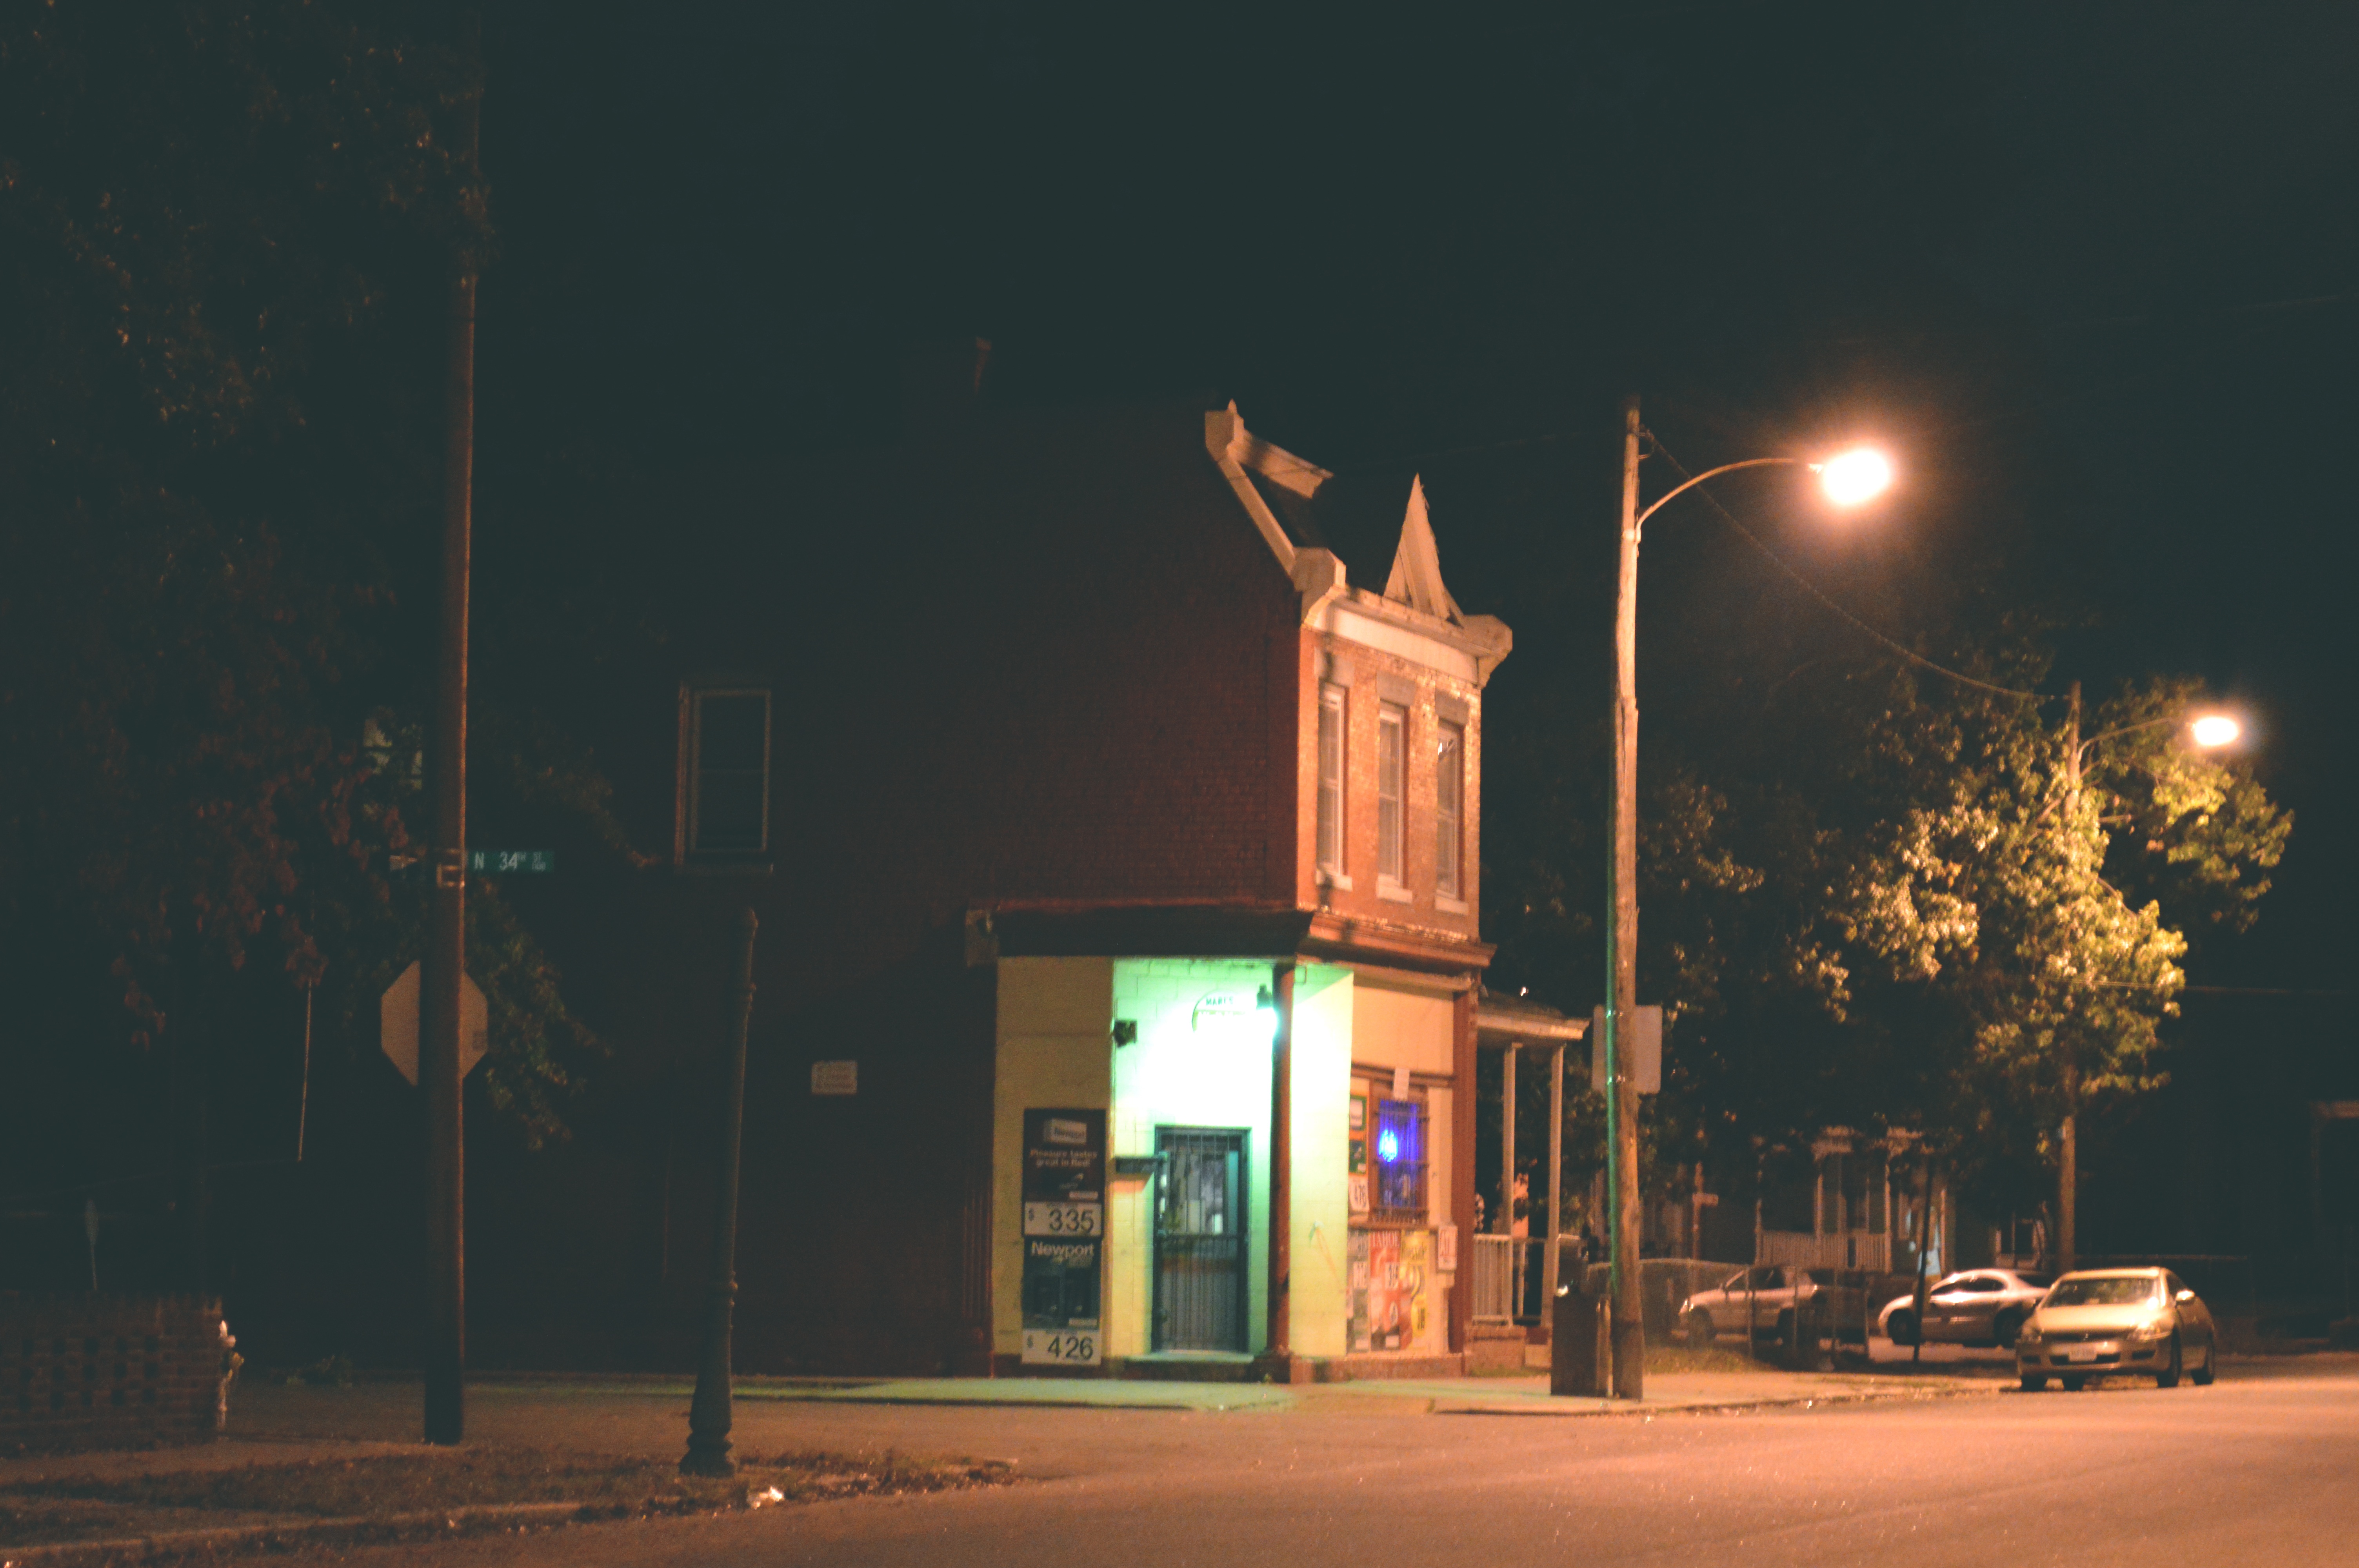
light, night, morning, dusk, evening, darkness, street light, lighting, light fixture